Beaver Lake (Arkansas)

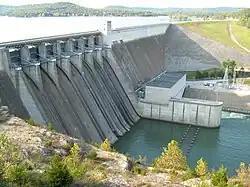
Beaver Dam and its spillway and powerhouse.

Beaver Dam was authorized by the Flood Control Act of 1944 and other following acts. The United States Army Corps of Engineers constructed Beaver Dam during the years 1960–1966, impounding a major part of the White River and creating Beaver Lake and flooding much of the valley including the remains of the historic resort town Monte Ne. The dam is located northwest of Eureka Springs, Arkansas. Construction of the powerhouse and switch yard began in 1963. Power generation began in May 1965 and continues today. The initial cost of the project was $60 million. The lake is approximately in length and covers approximately , with about of shoreline and an elevation of . This is also the first dam in the tailwater chain to provide cold water fishery along the White River.